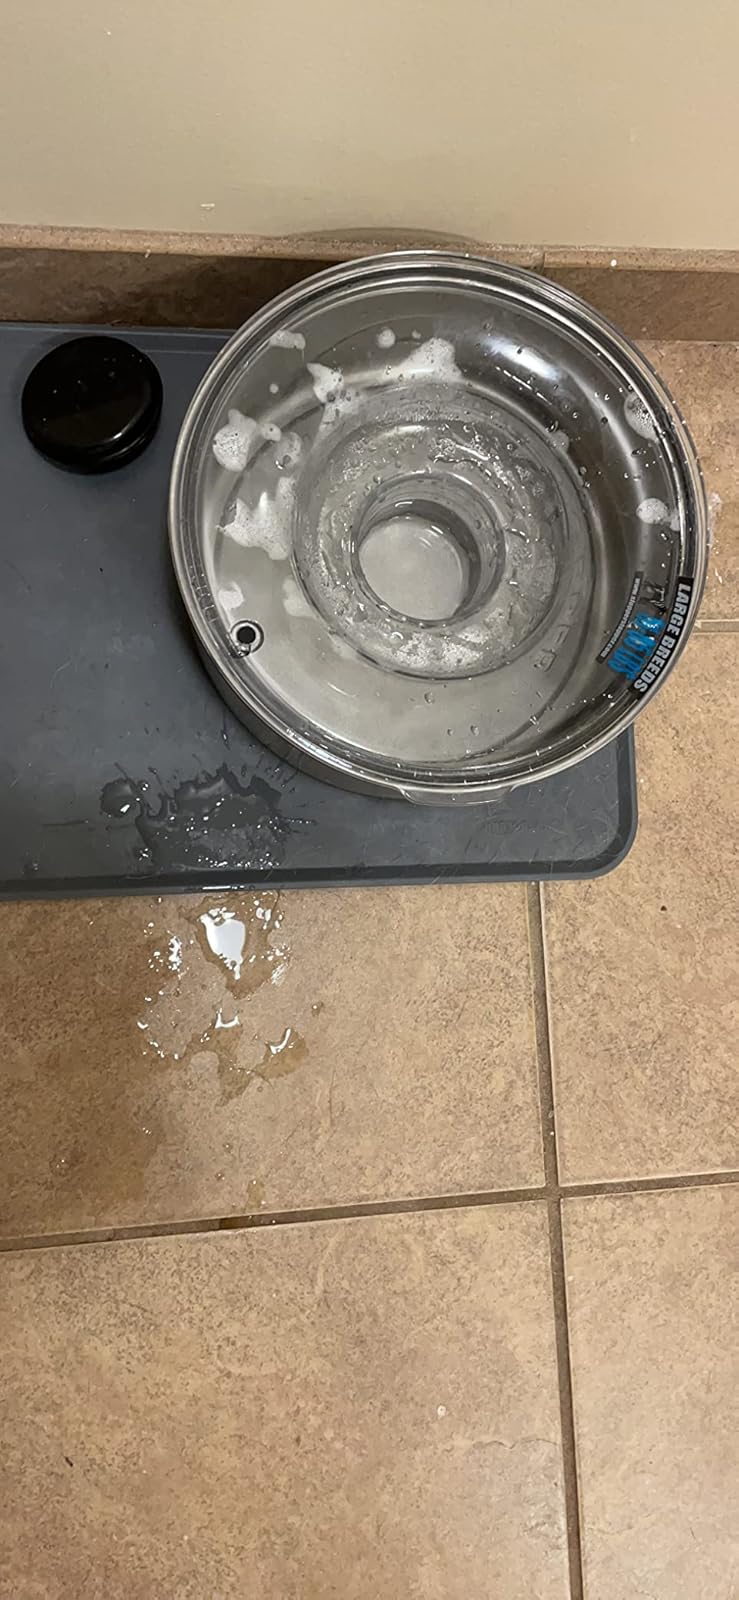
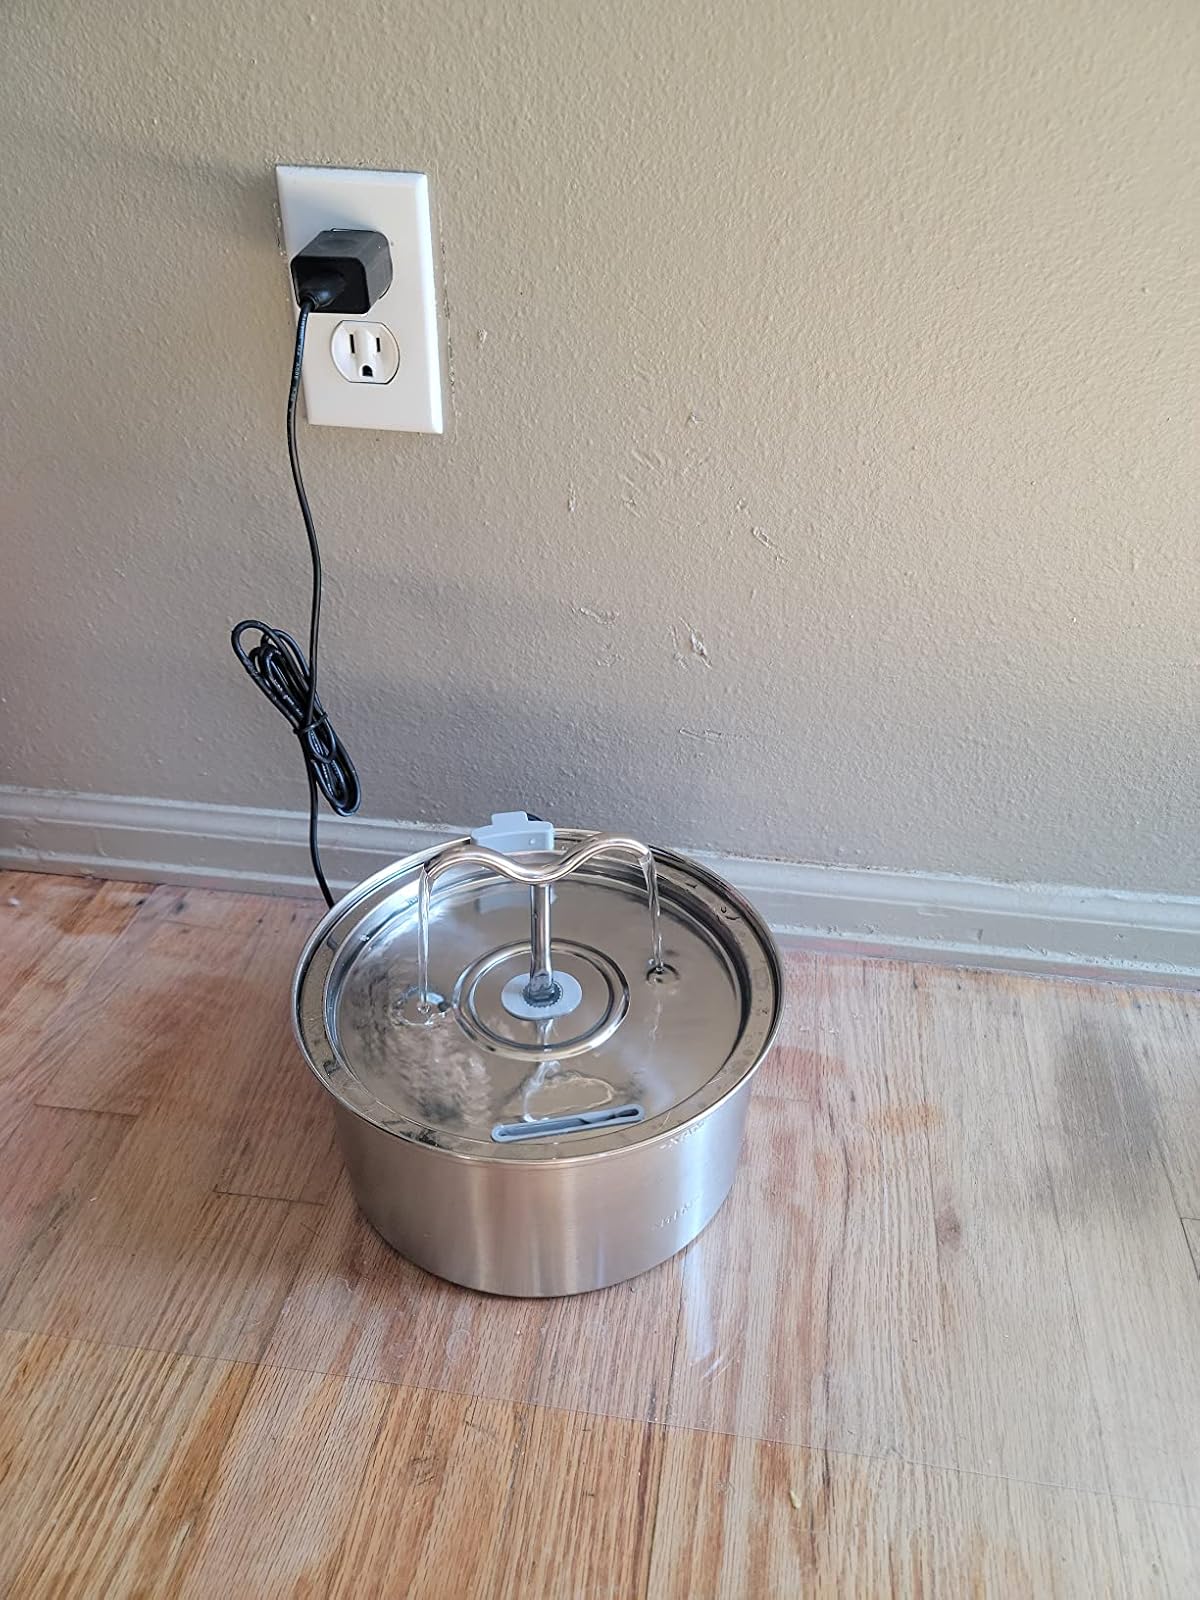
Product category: items_bowl
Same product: no